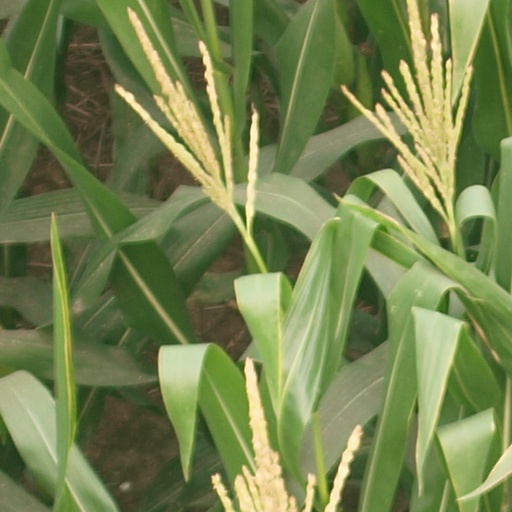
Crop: maize; corn